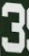
Number: 3